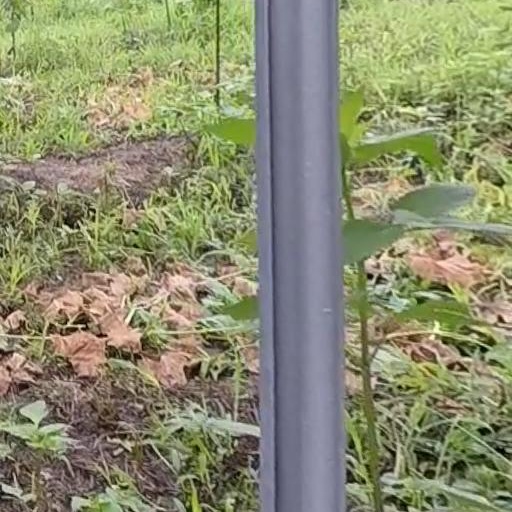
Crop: grape